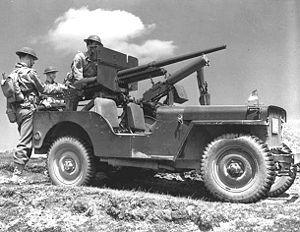
Jeep est un constructeur automobile américain appartenant depuis 2014 au groupe Fiat Chrysler Automobiles.